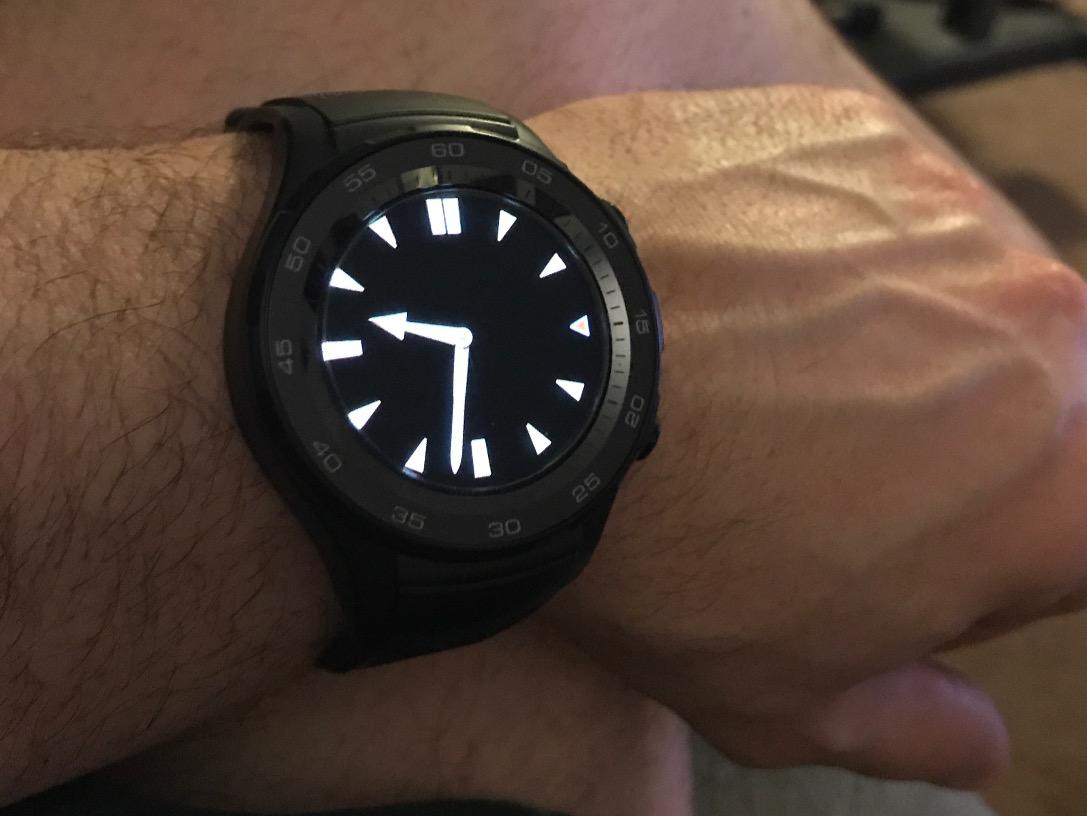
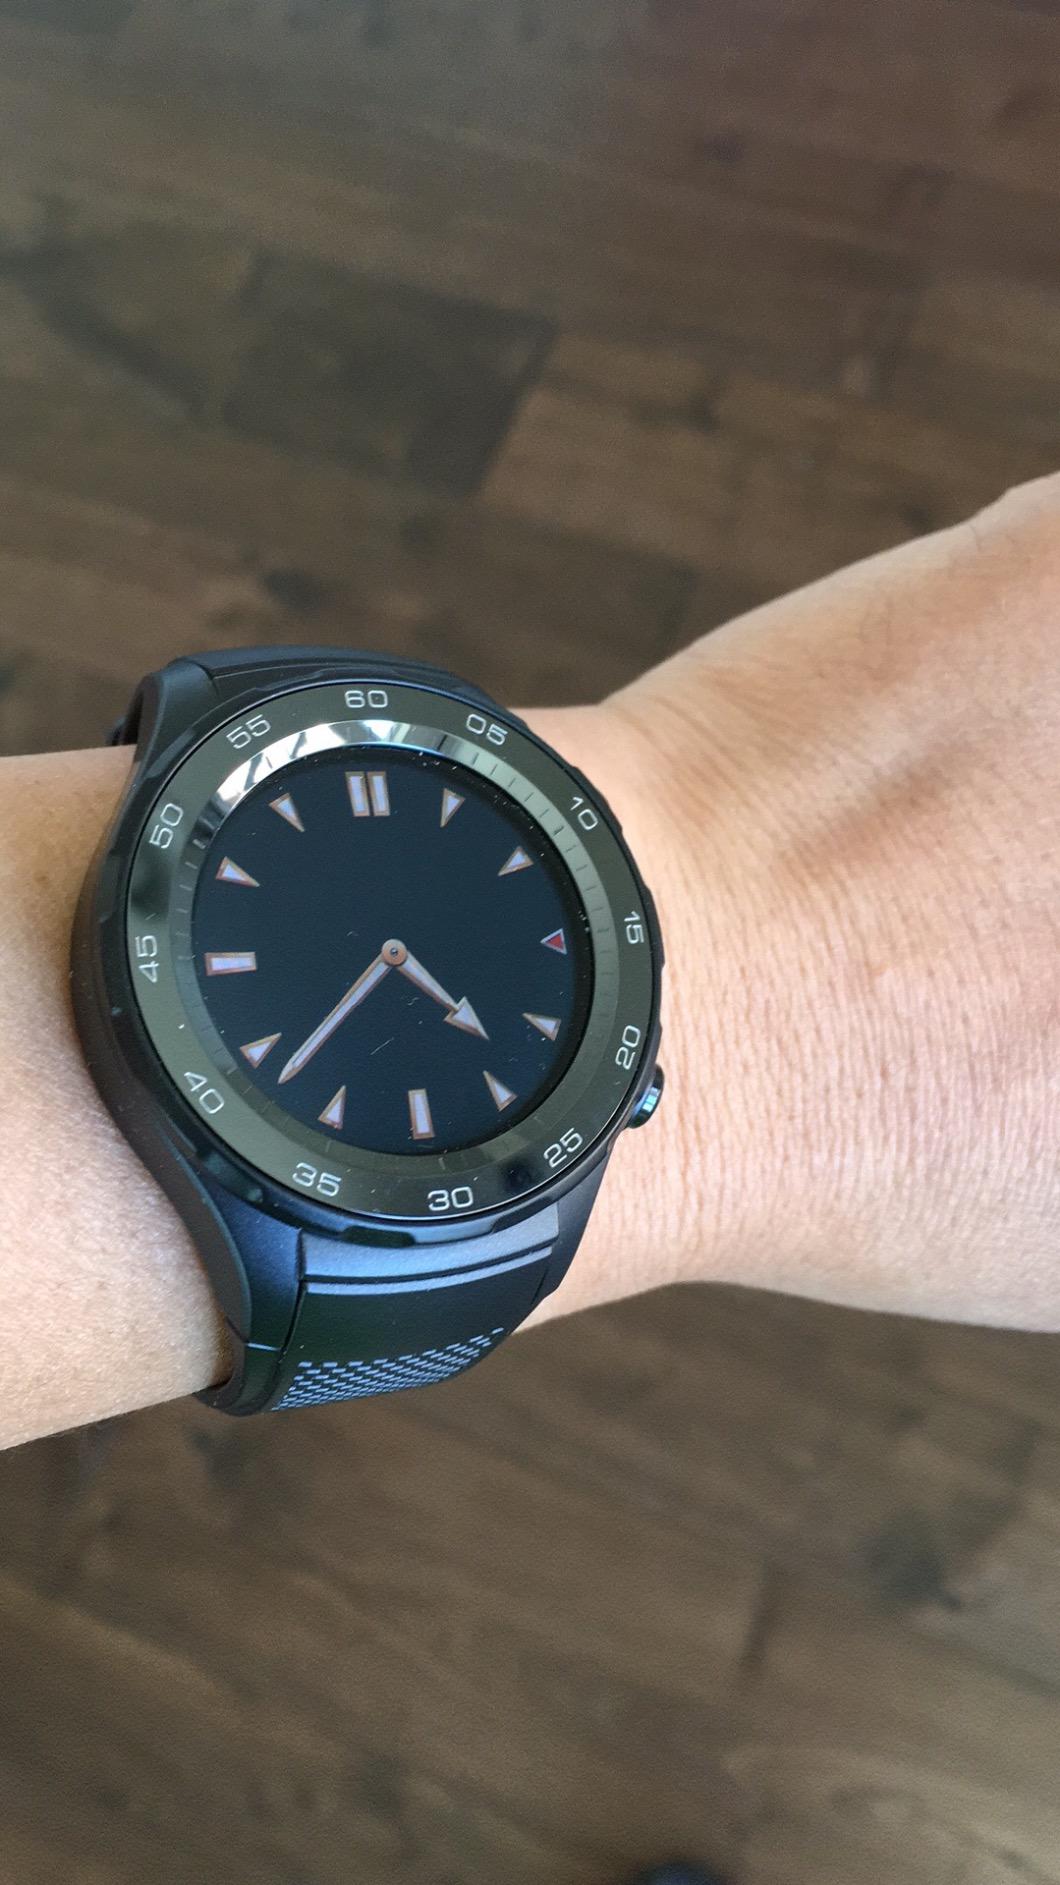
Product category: smartwatch
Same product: yes